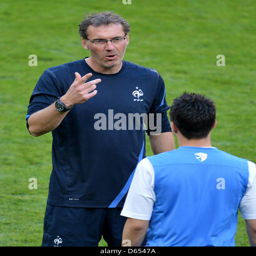
coach is seen during a training session of the national soccer team